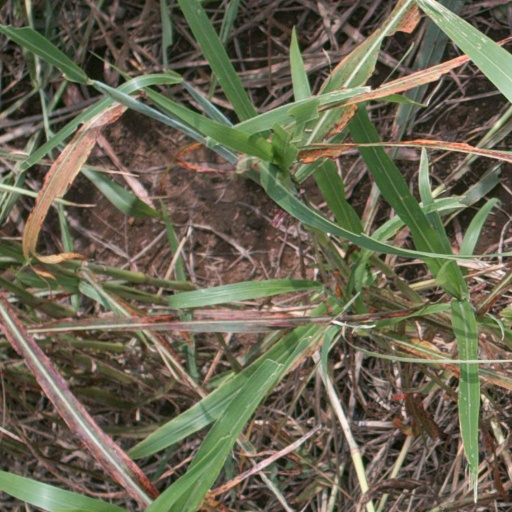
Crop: sorghum